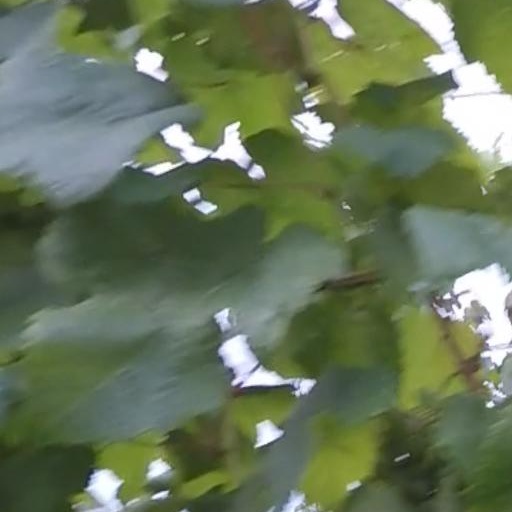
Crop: grape